Sankt Goar

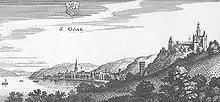
St. Goar – excerpt from Matthäus Merian’s "Topographia Hassiae" (1655)

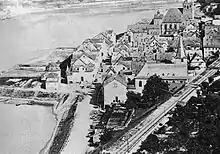
Sankt Goar about 1860; at left, above the harbour basin, is the eight-sided treadmill crane from the 16th century

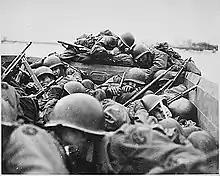
Soldiers of the US Army's 89th Infantry Division crossing the Rhine near Sankt Goar under enemy fire

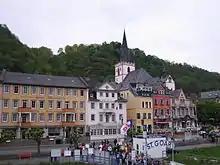
Sankt Goar from the Rhine

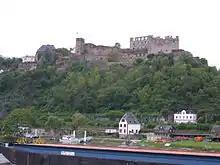
Burg Rheinfels high above the Rhine

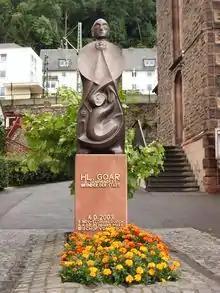
Monument to the town’s namesake

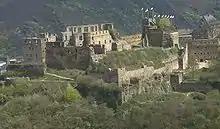
Sankt Goar, Burg Rheinfels monumental zone

The area around what is now the town of Sankt Goar was already settled in Roman times. The name in the Early Middle Ages was "Wochara", after a short brook emptying into the Rhine here.